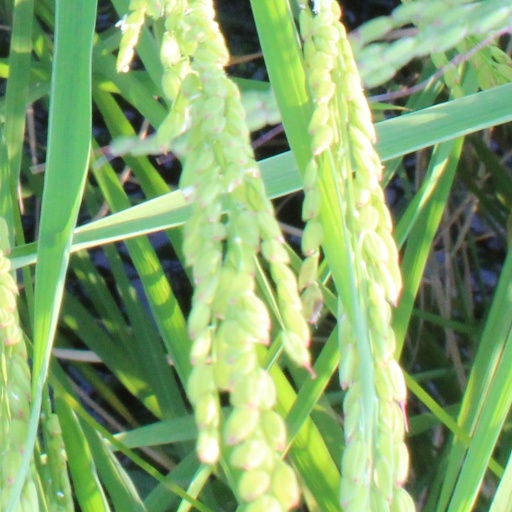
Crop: rice